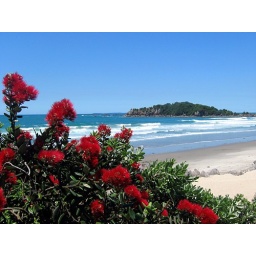
Mt Maunganui Beach - Tauranga, NZ. Pohutukawa or &amp;quot;NZ Christmas&amp;quot; tree in flower in the foreground.